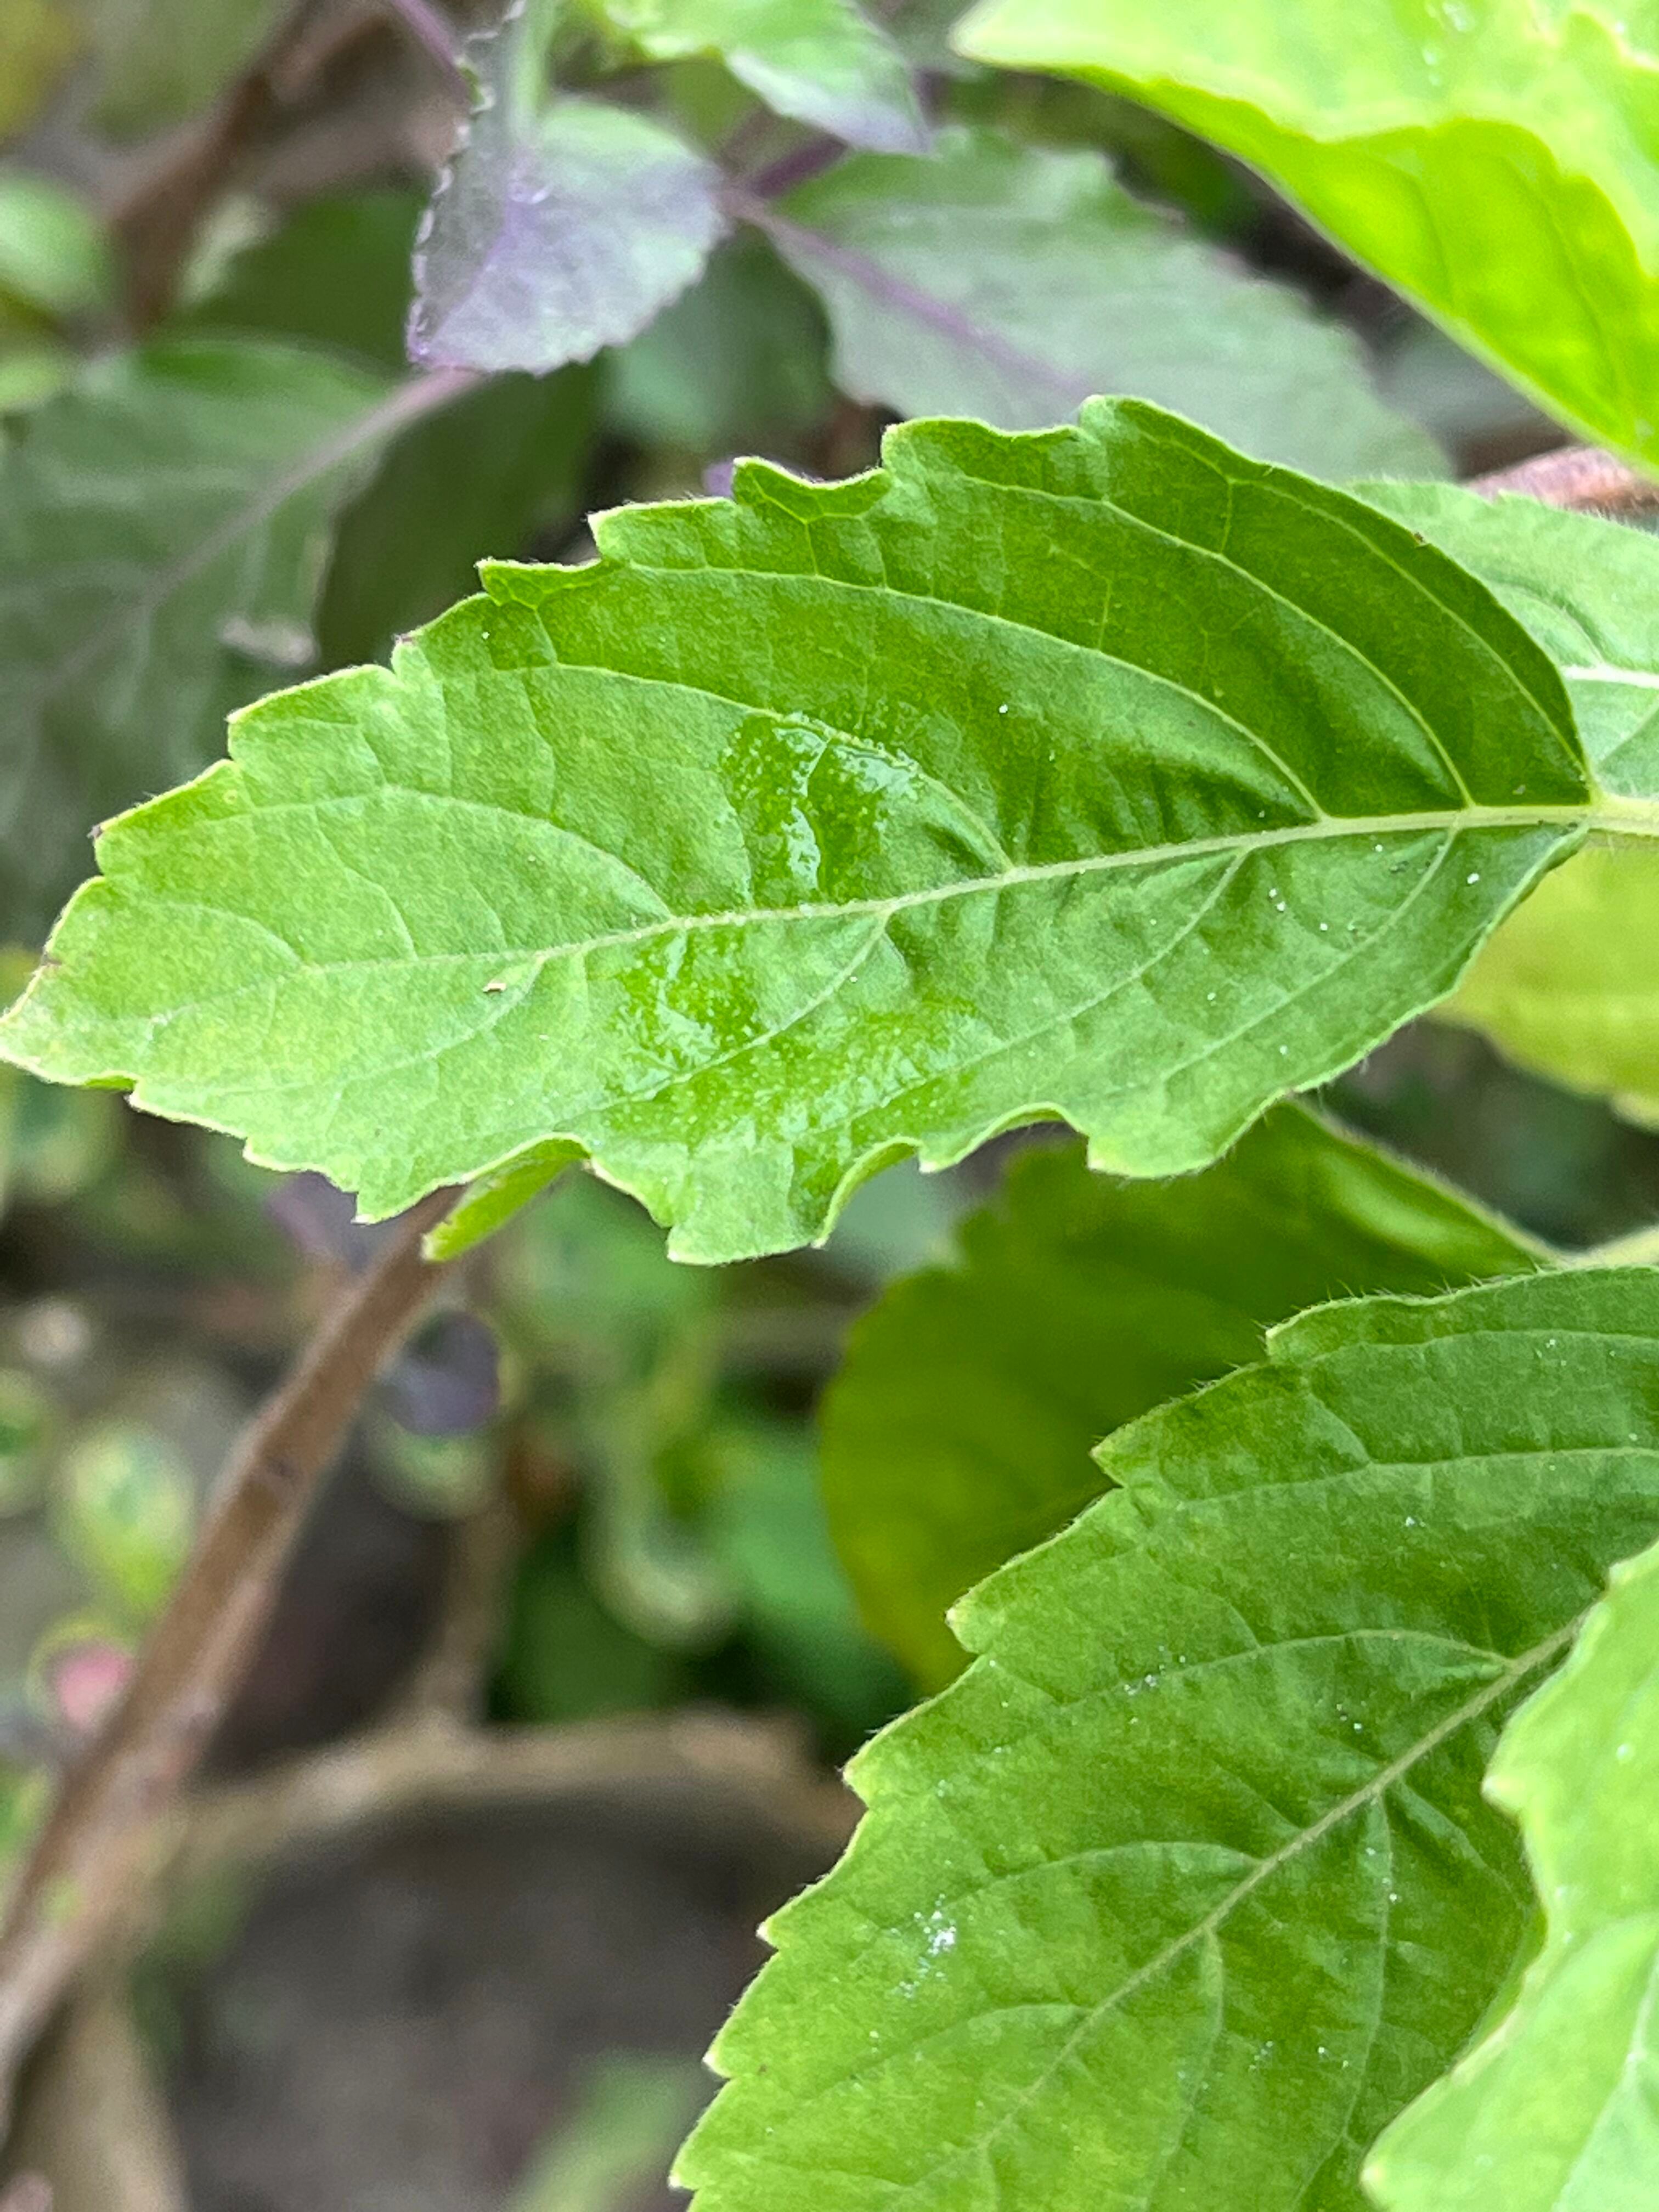
Plant species: ocimum-tenuiflorum